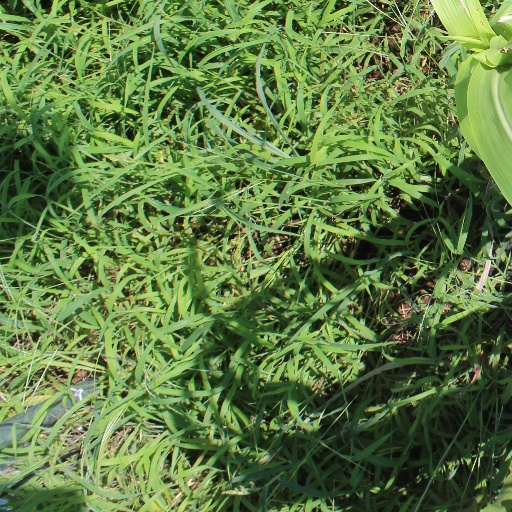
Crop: sorghum